Natalya Kaspersky

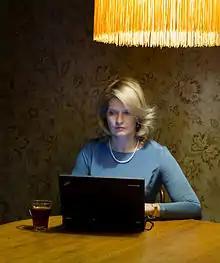
Natalya Kasperskaya (2016)

After 'Kaspersky Lab' had bought the antispam technology developed by 'Ashmanov and Partners', the head of the latter, Igor Ashmanov, gave the buyer an idea to use the antispam engine backwards for protection against data leaks. During 2001–2002, 'Kaspersky Lab' programmers developed a solution which later became known as "InfoWatch Traffic Monitor Enterprise" and which offers protection for corporate users against internal threats (a DLP system). In December 2013, a subsidiary called 'InfoWatch' was established to develop and distribute new software.